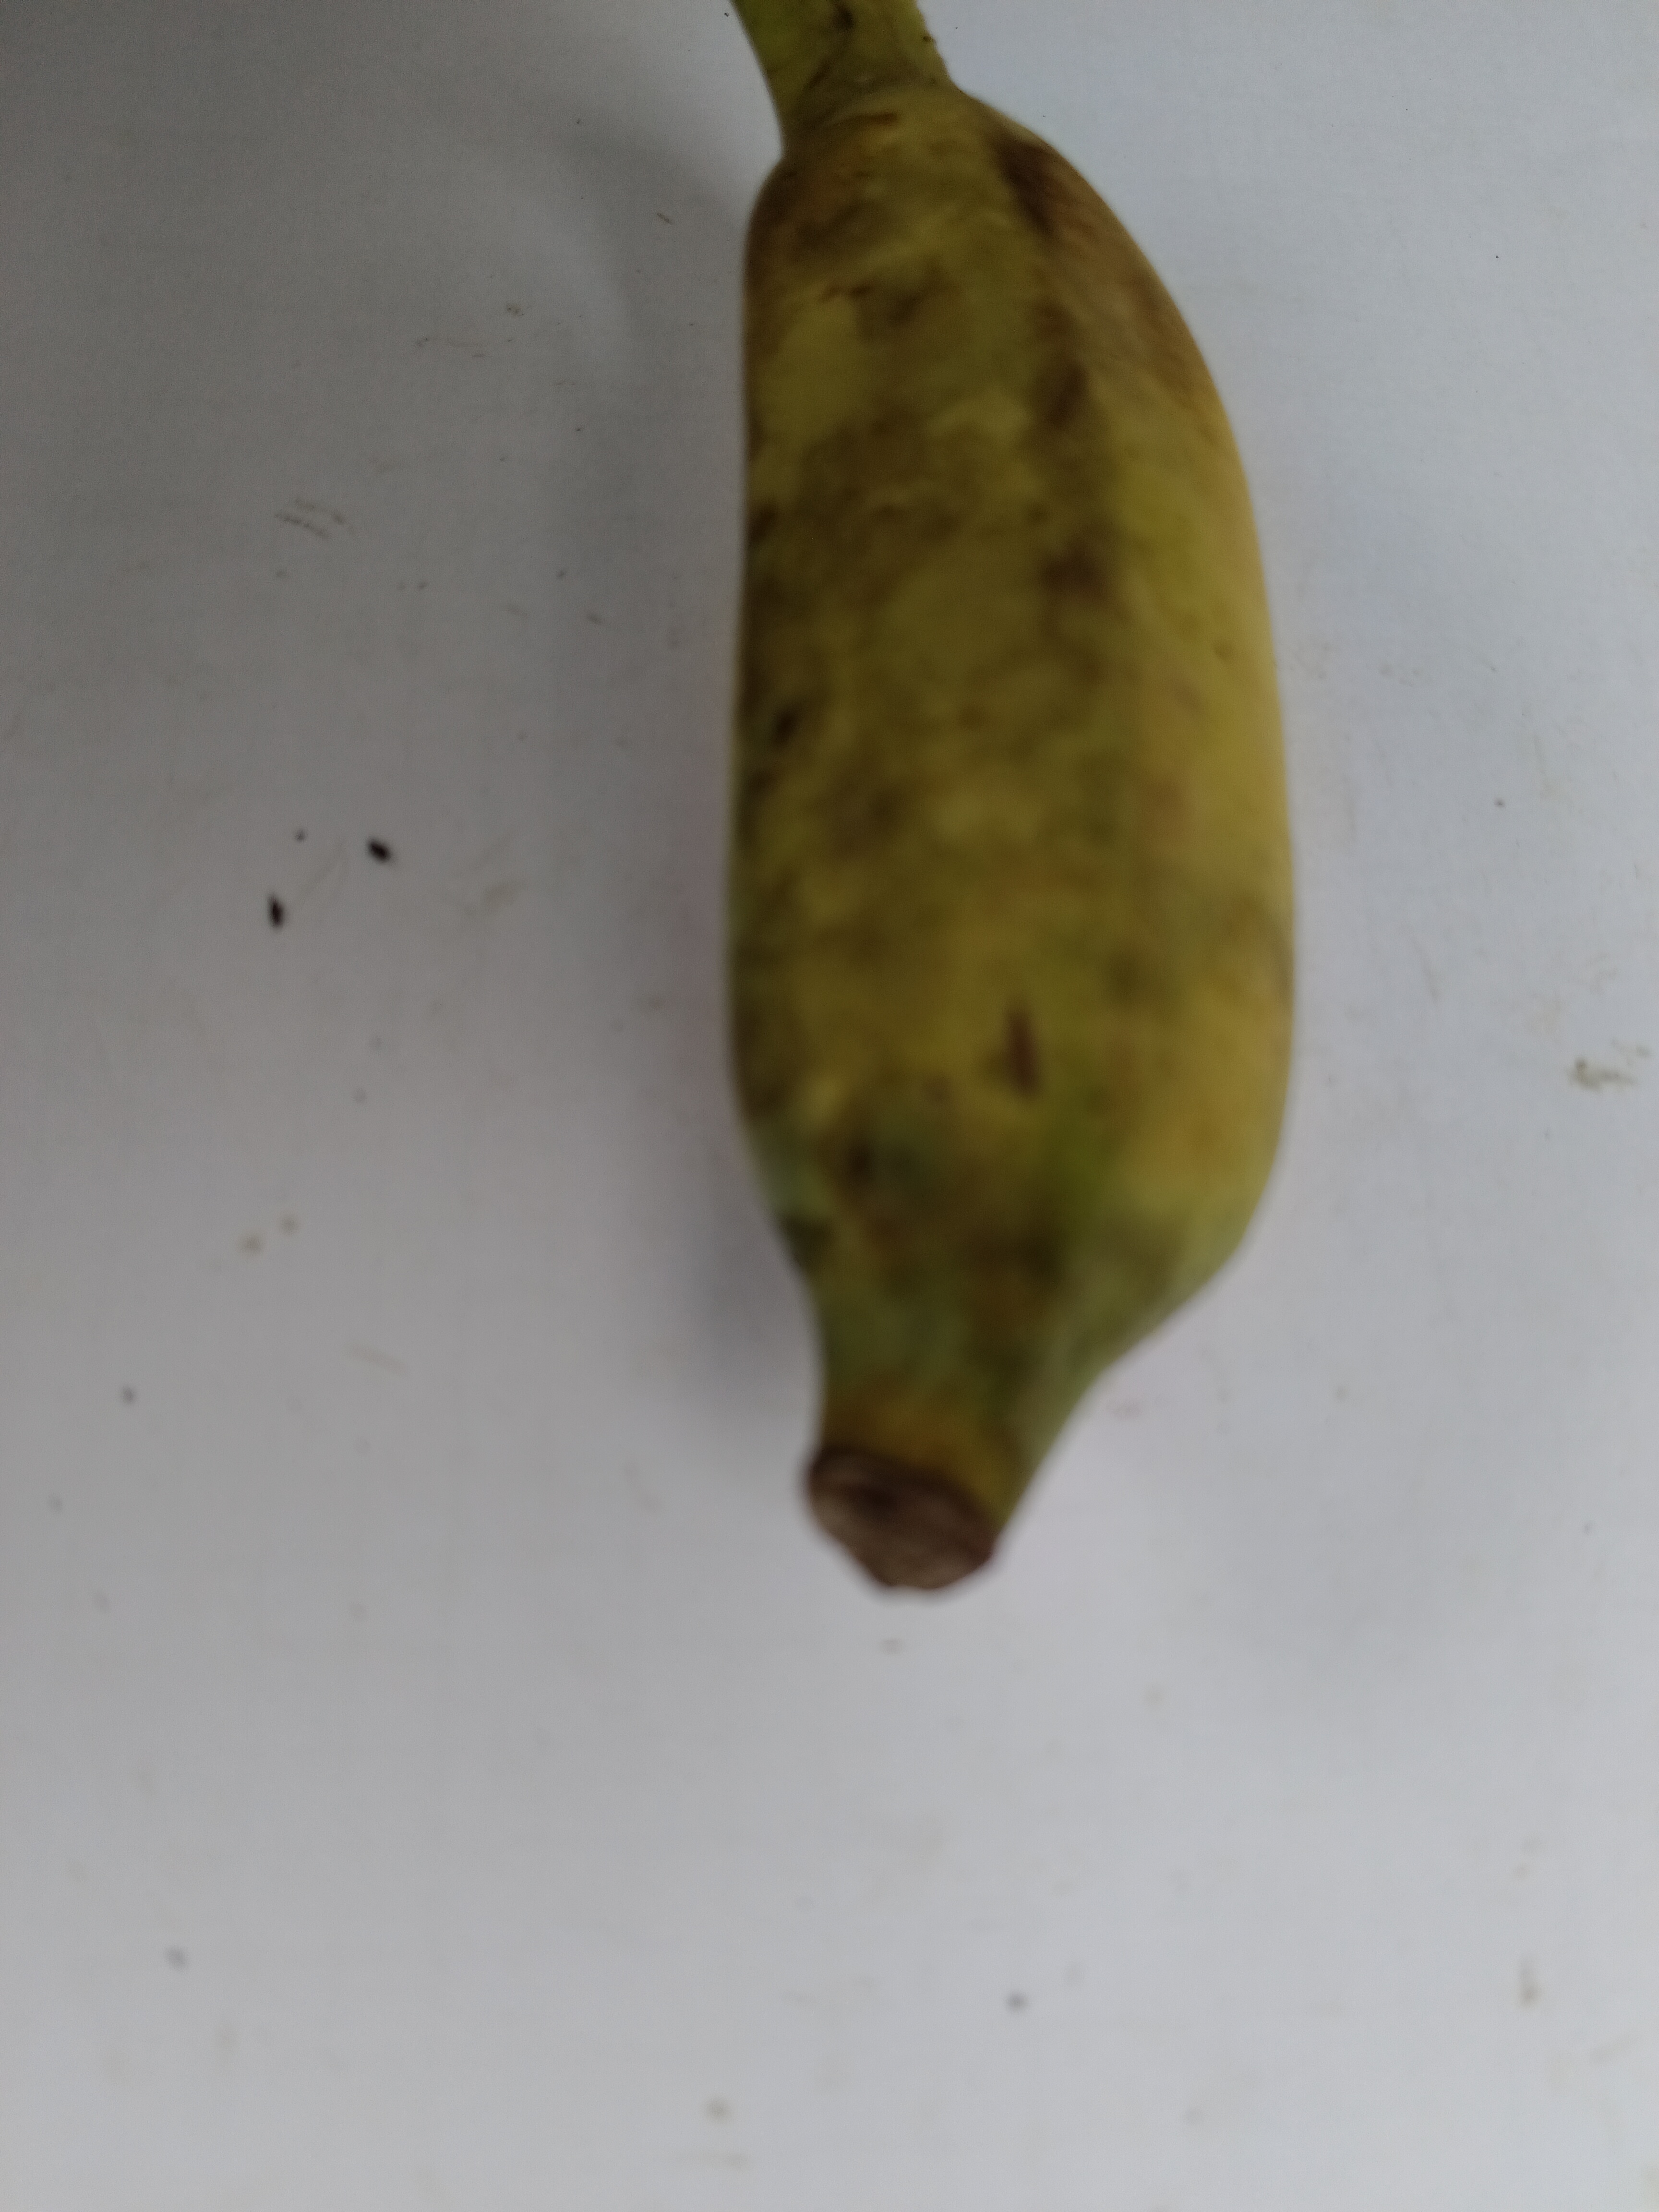
Banana variety: Deshi